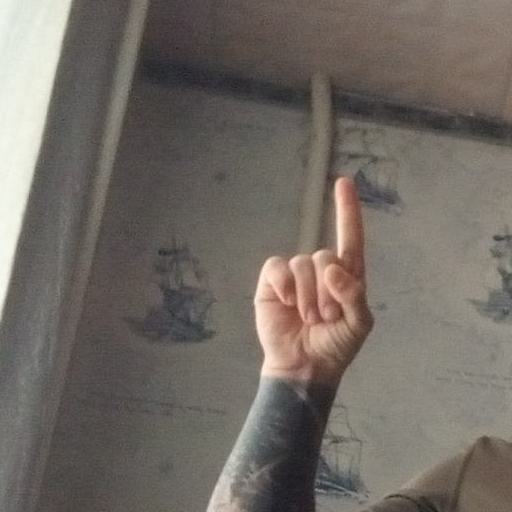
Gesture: one